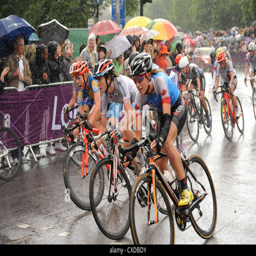
cyclists in the women 's road race